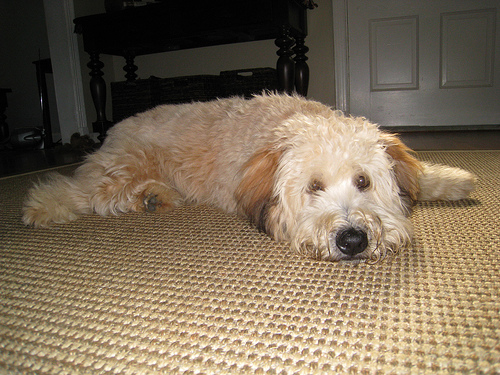
Animal: dog
Breed: wheaten_terrier